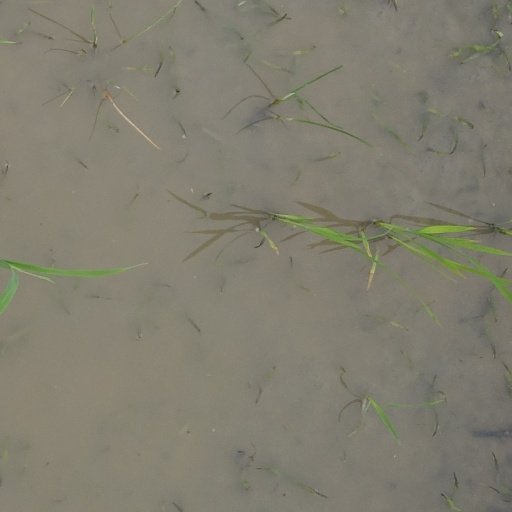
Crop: rice